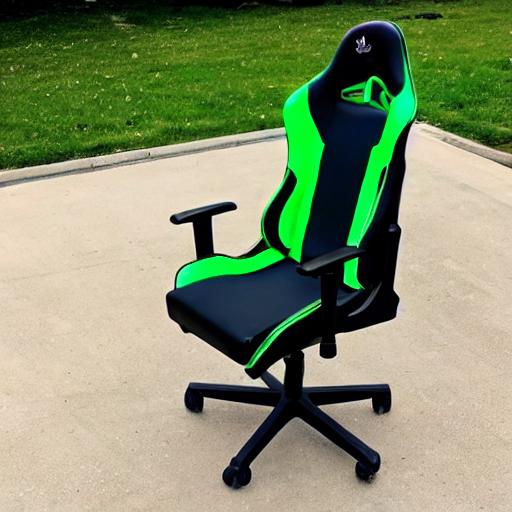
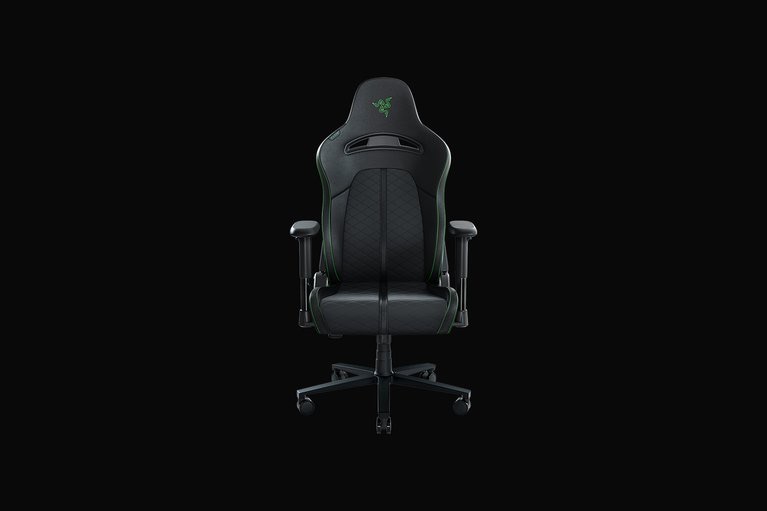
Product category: items_chair
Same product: no